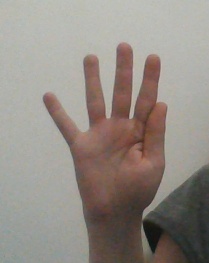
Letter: sheen